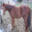
Label: horse